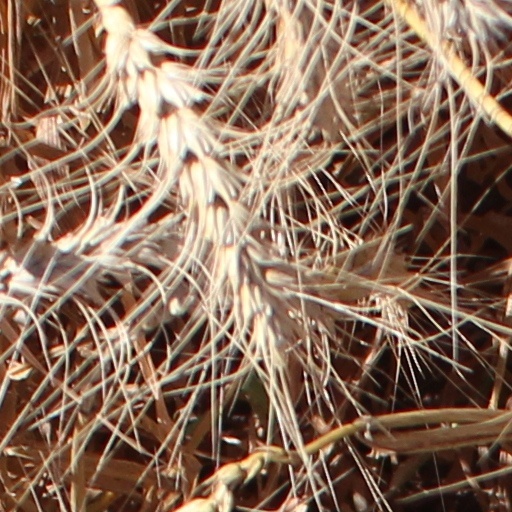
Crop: wheat